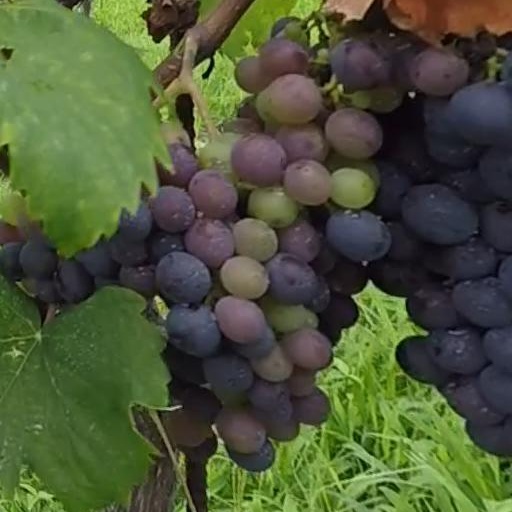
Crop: grape